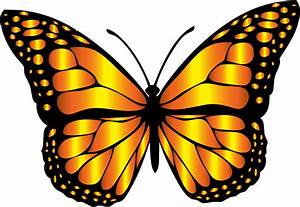
Label: butterfly